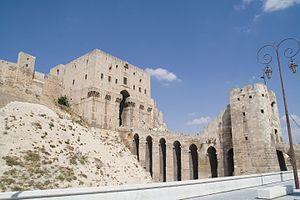
Abū ʿAlī Ṣalaḥ ibn Mirdas, aussi connu par son laqab de Assad al-Dawla est le fondateur de la dynastie des Mirdassides d'Alep. Il règne de 1025 à sa mort en mai 1029. A son apogée, l'émirat englobe la majeure partie de la Jazira occidentale, le nord de la Syrie, et une bande de cités situées au centre de la Syrie. Malgré quelques interruptions, les successeurs d'Assad al-Dawla gouvernent Alep lors des cinq décennies suivantes.